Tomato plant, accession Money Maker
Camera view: horizontal (90 deg, fisheye); turntable rotation: 330 degrees
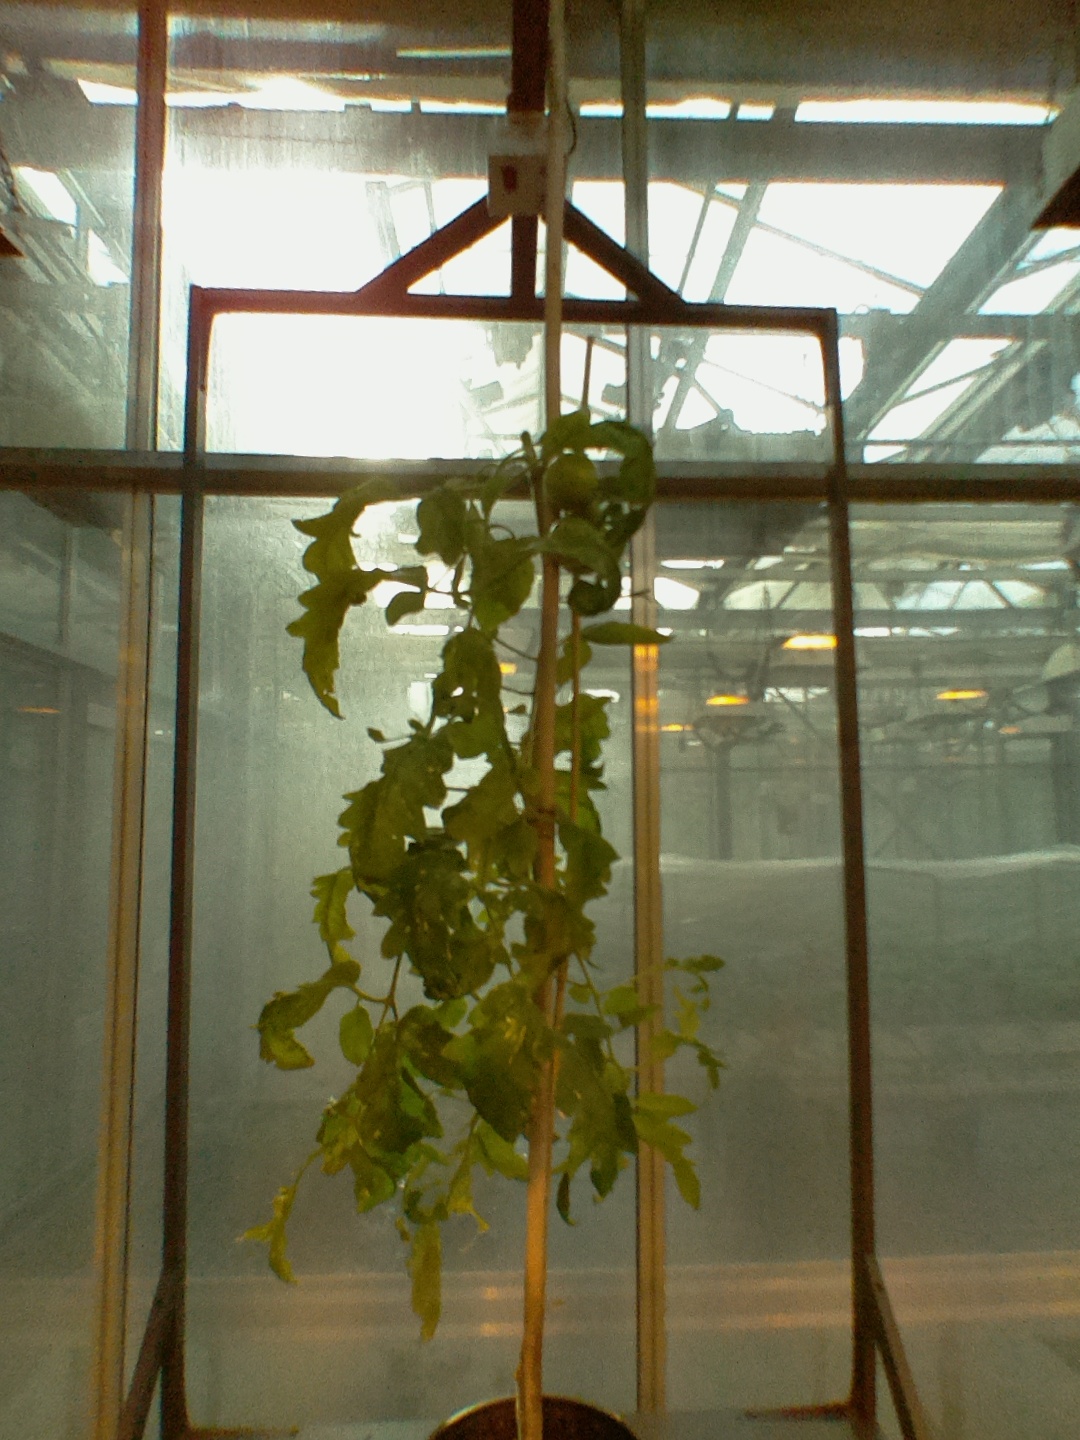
BBCH growth stage 78: 80% -90% of final fruit size